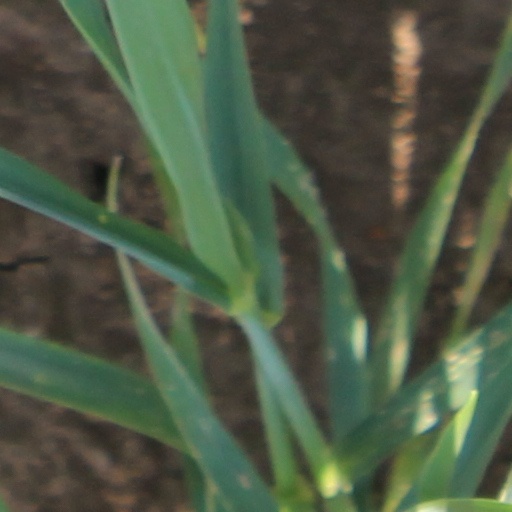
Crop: wheat